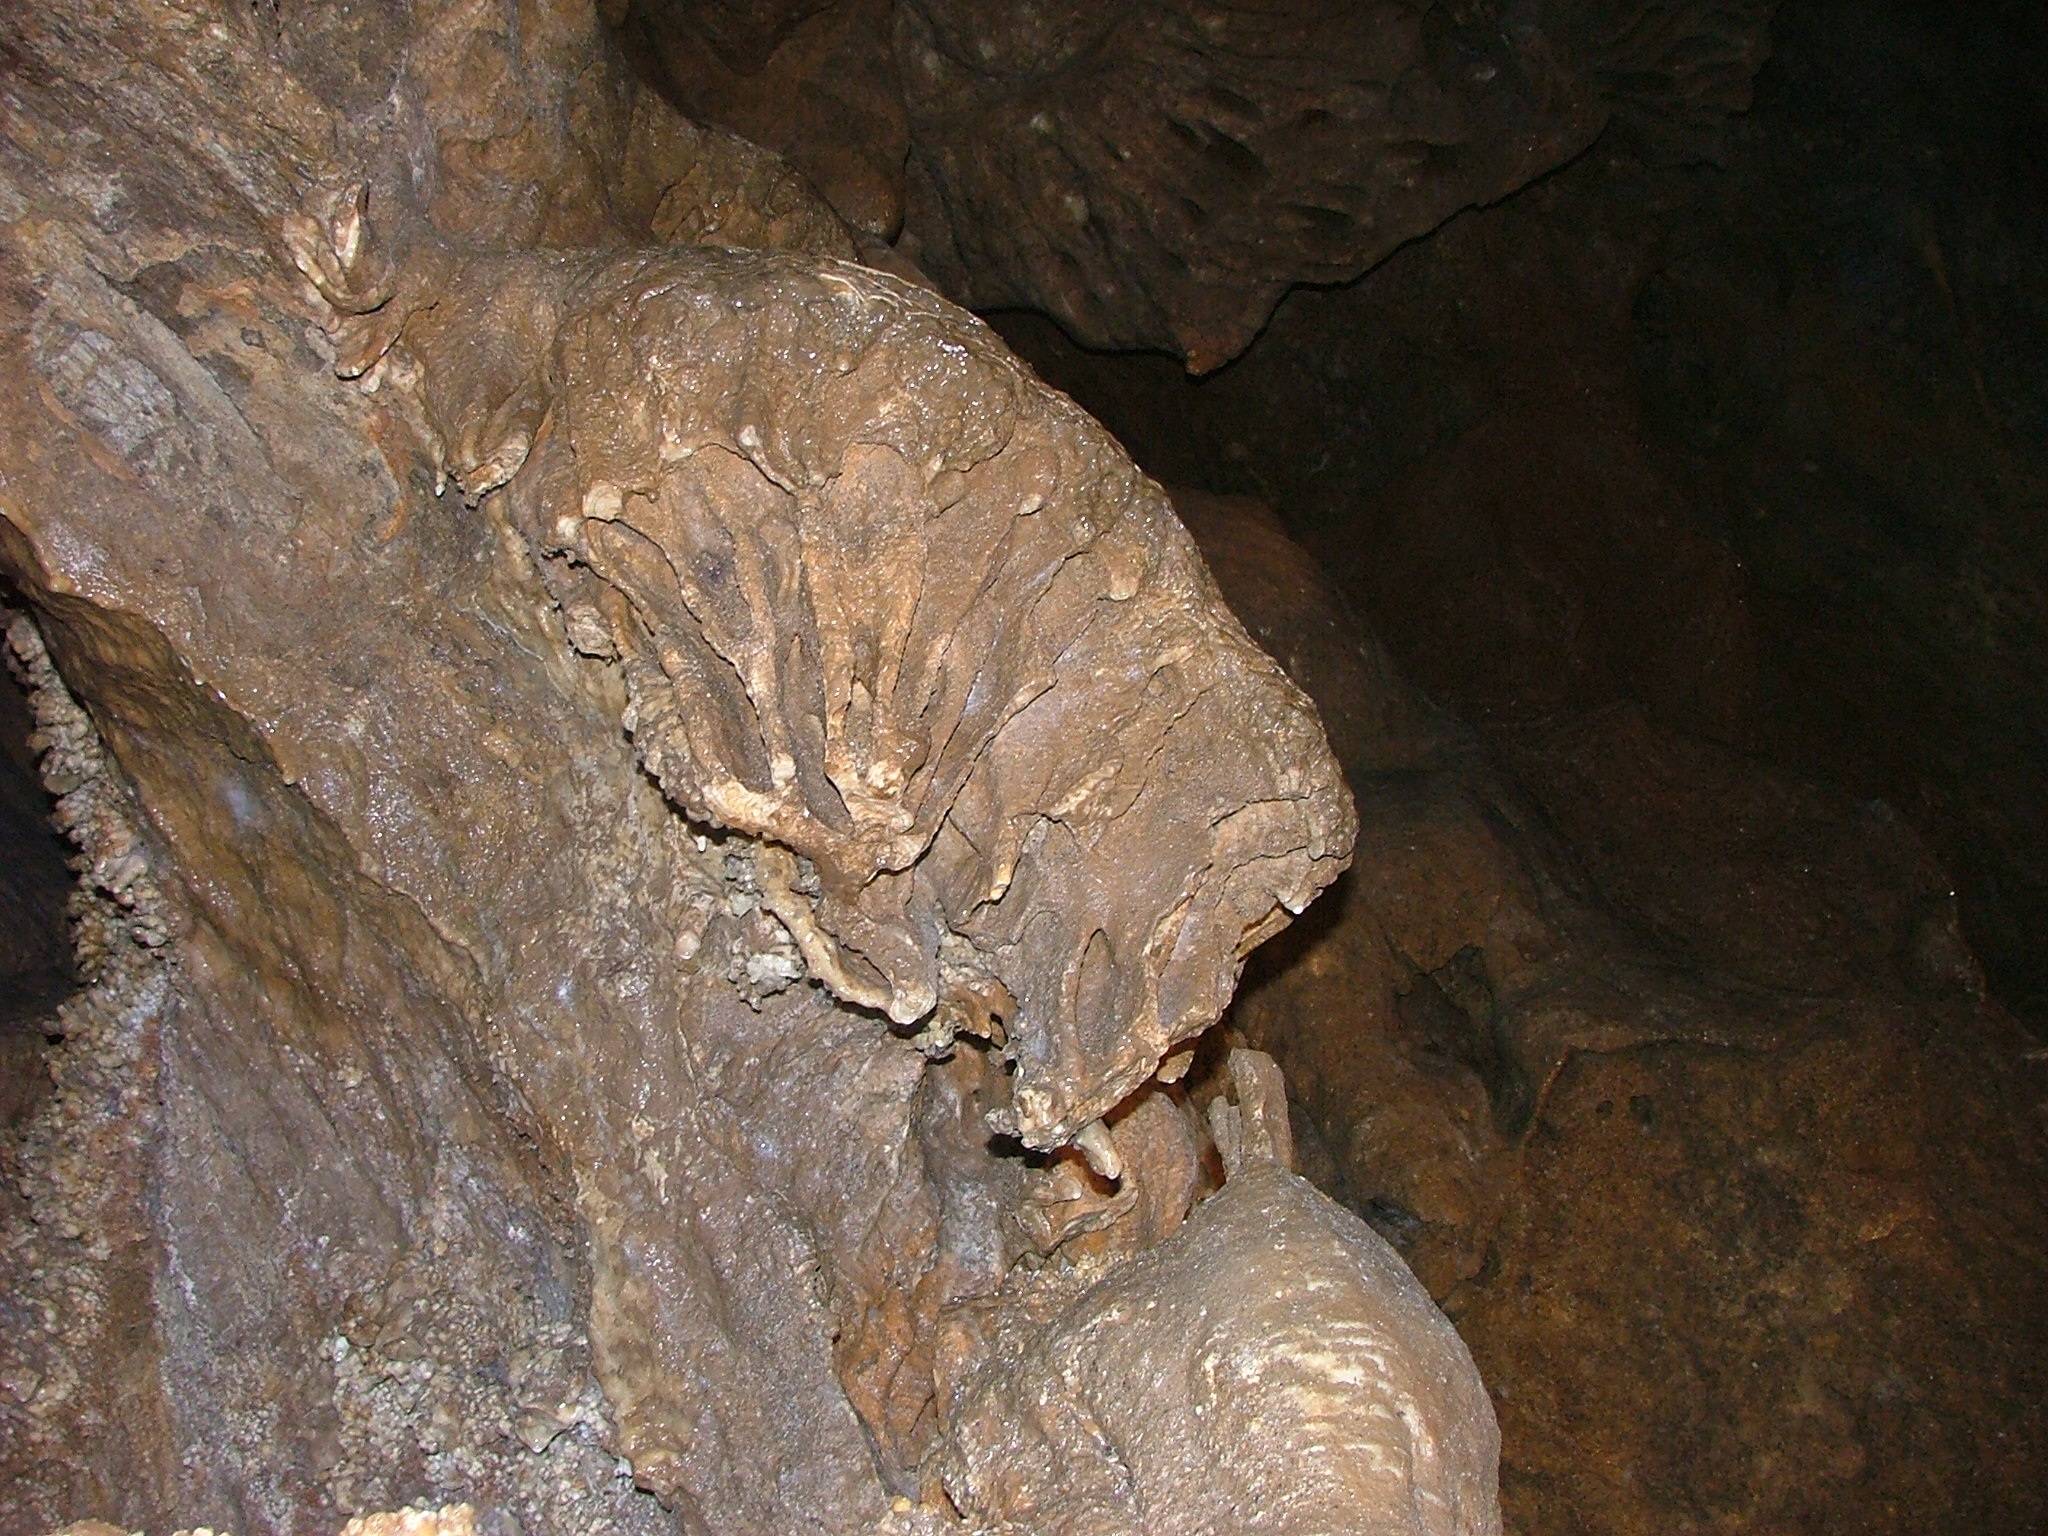
nature, formation, cave, geology, limestone, depth, caving, stalagmite, stalactite, karst, landform, beech mountain, geographical feature, pit cave, speleothem, ladder water cave